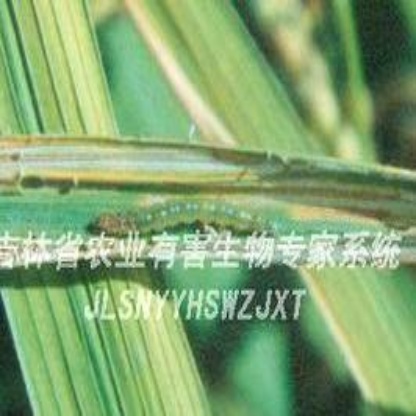
Nhãn: Sâu cuốn lá lớn ( Rice skipper)